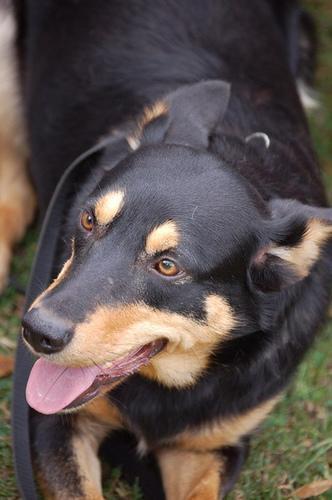
kelpie